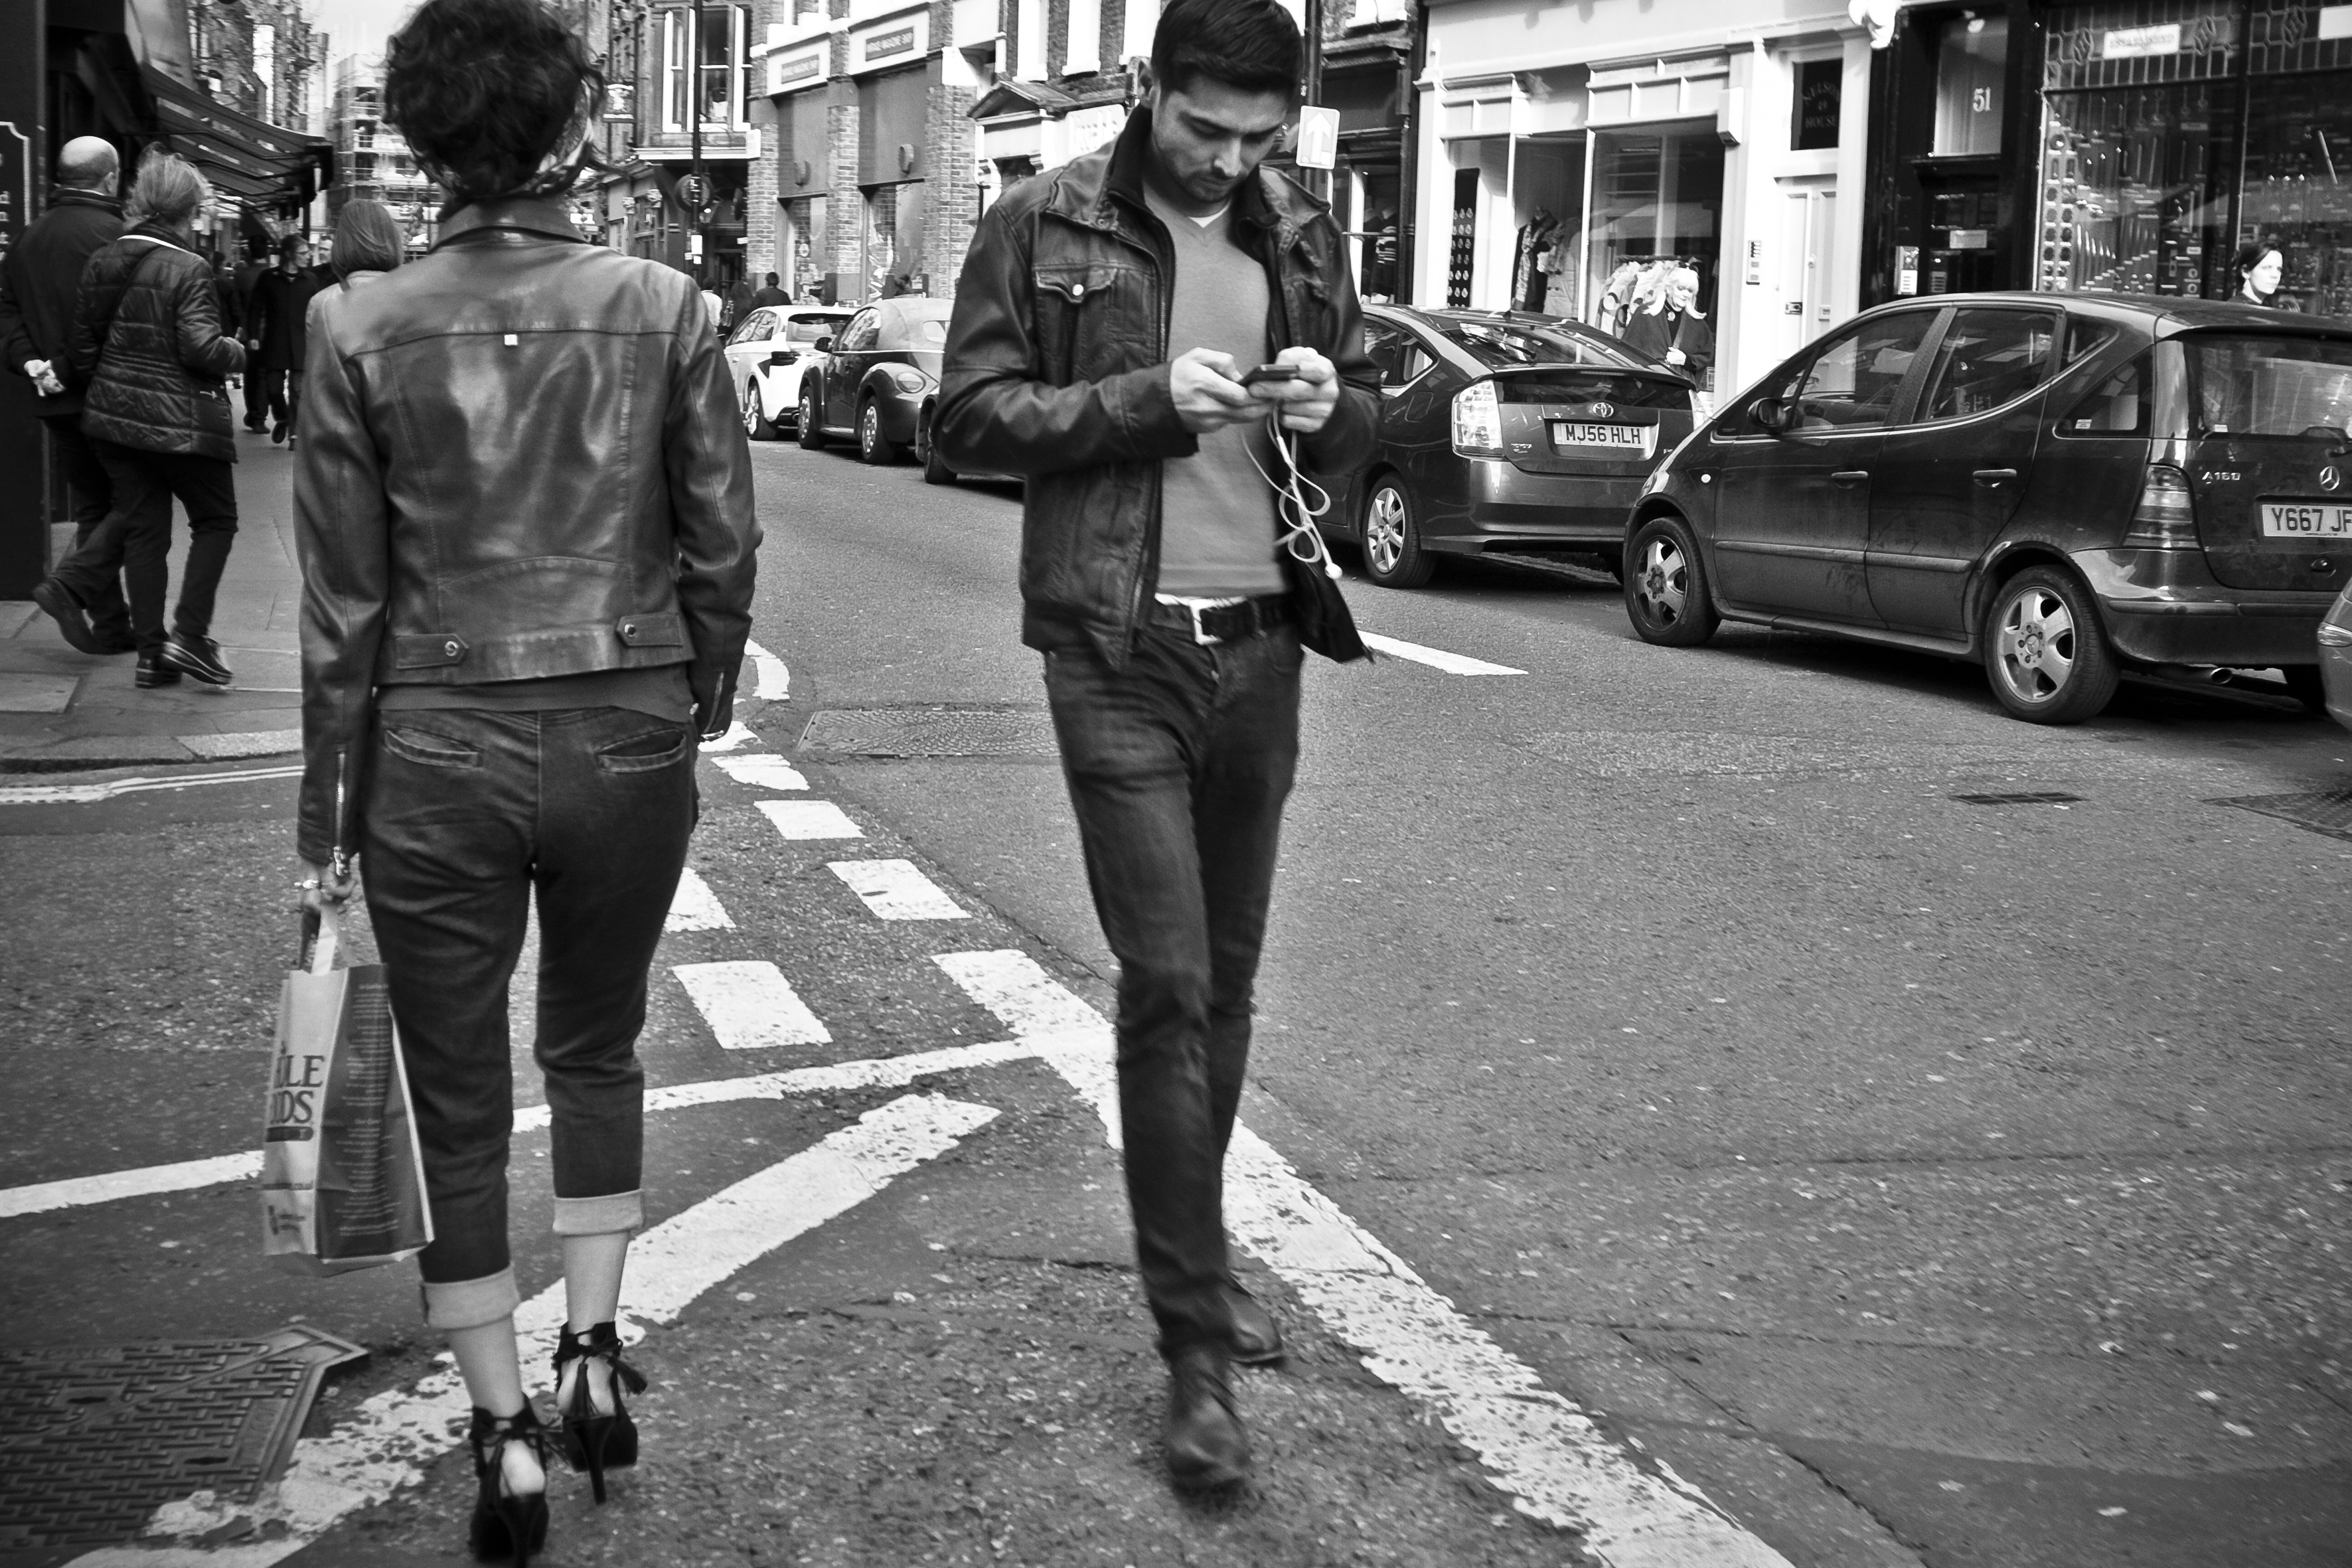
pedestrian, black and white, road, white, street, urban, travel, fujifilm, fashion, black, monochrome, uk, england, bw, blackandwhite, blackwhite, london, infrastructure, footwear, ngc, snapshot, noiretblanc, fuji, fujixt1, fujix, monochrome photography